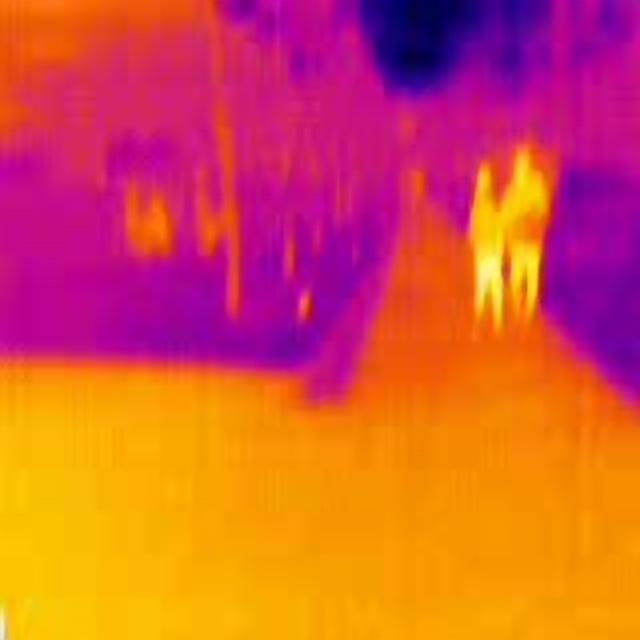
Detected objects:
label: person
label: person